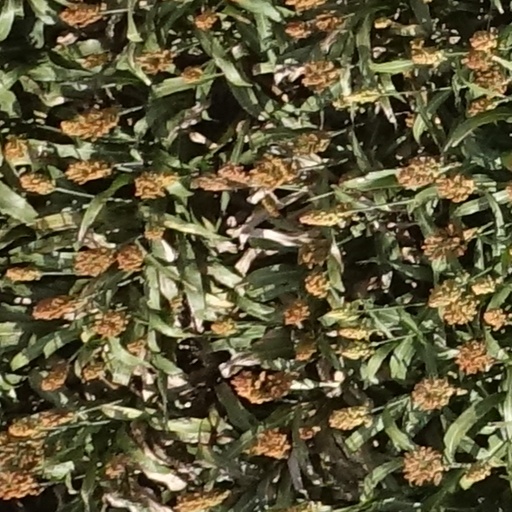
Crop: sorghum